Ravenscroft School

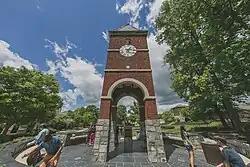
Ravenscroft Tower

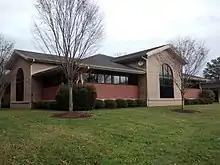
View of the Lower School library.

Ravenscroft School is a coed independent private school located in Raleigh, North Carolina. The school enrolls students between Pre-Kindergarten and 12th grade, and serves 1,254 students. The school has three divisions: Lower School, Middle School and Upper School.